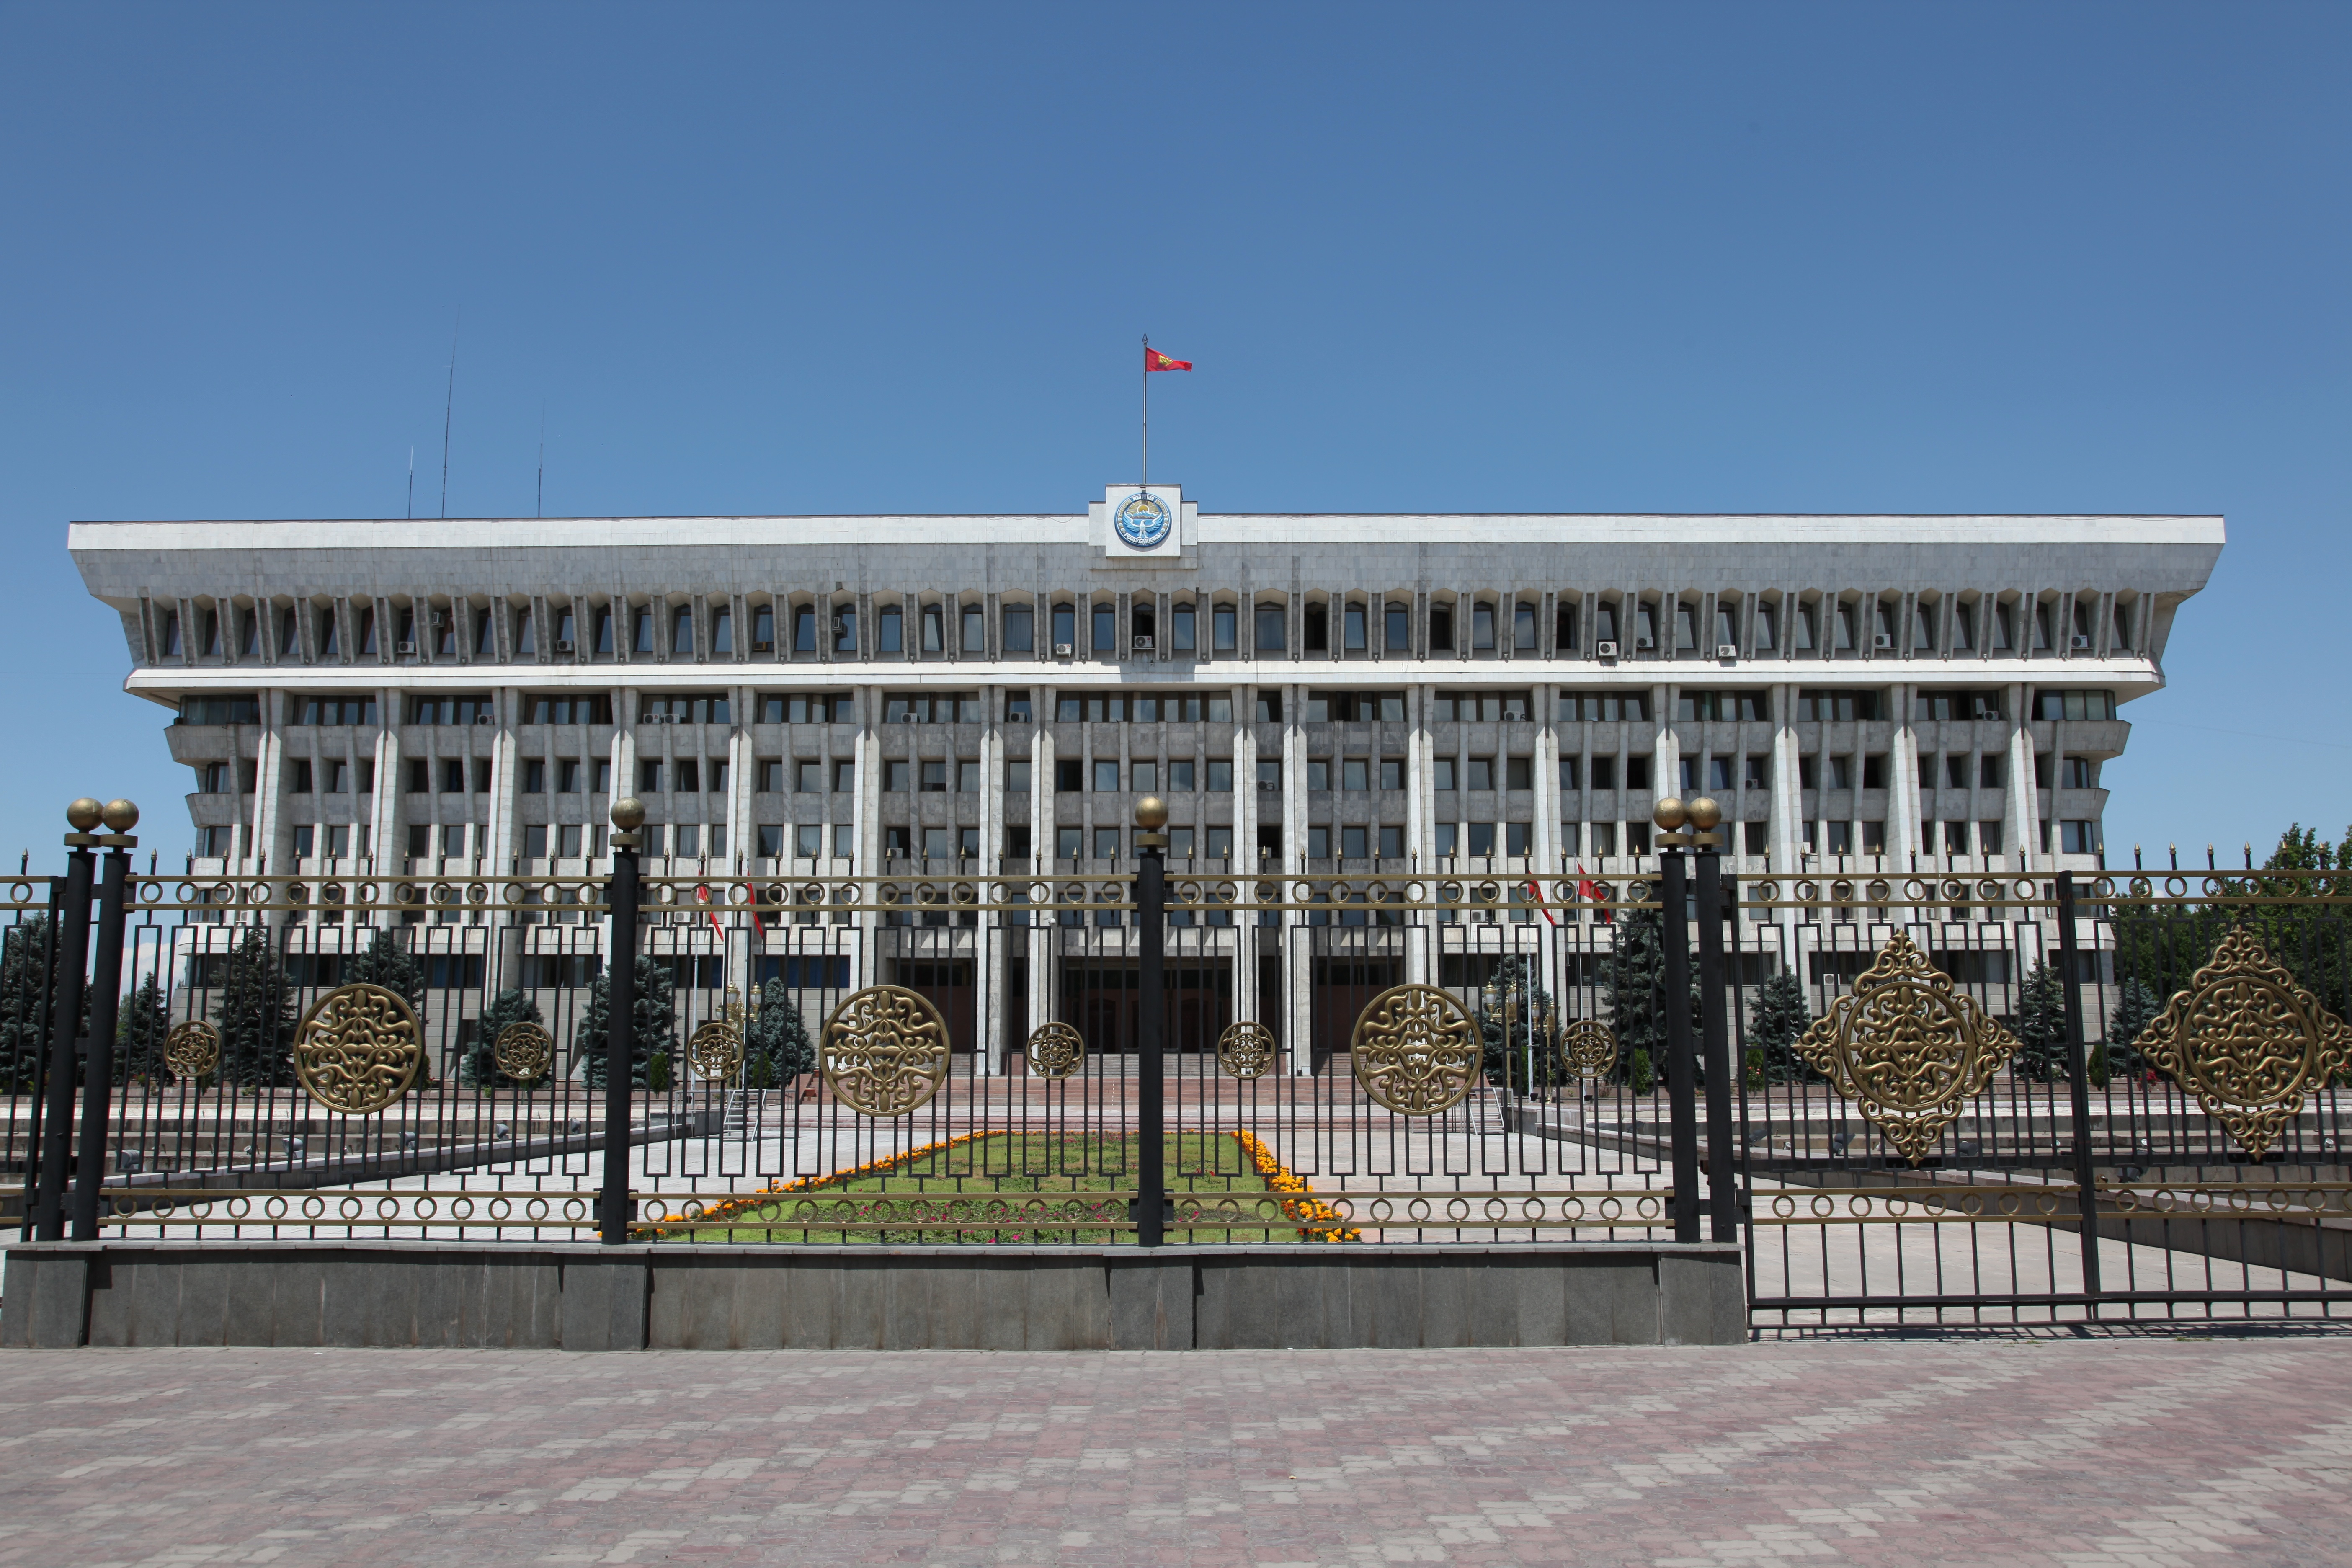
fence, structure, building, palace, plaza, facade, arena, pavilion, real estate, kyrgyzstan, sport venue, biszkek